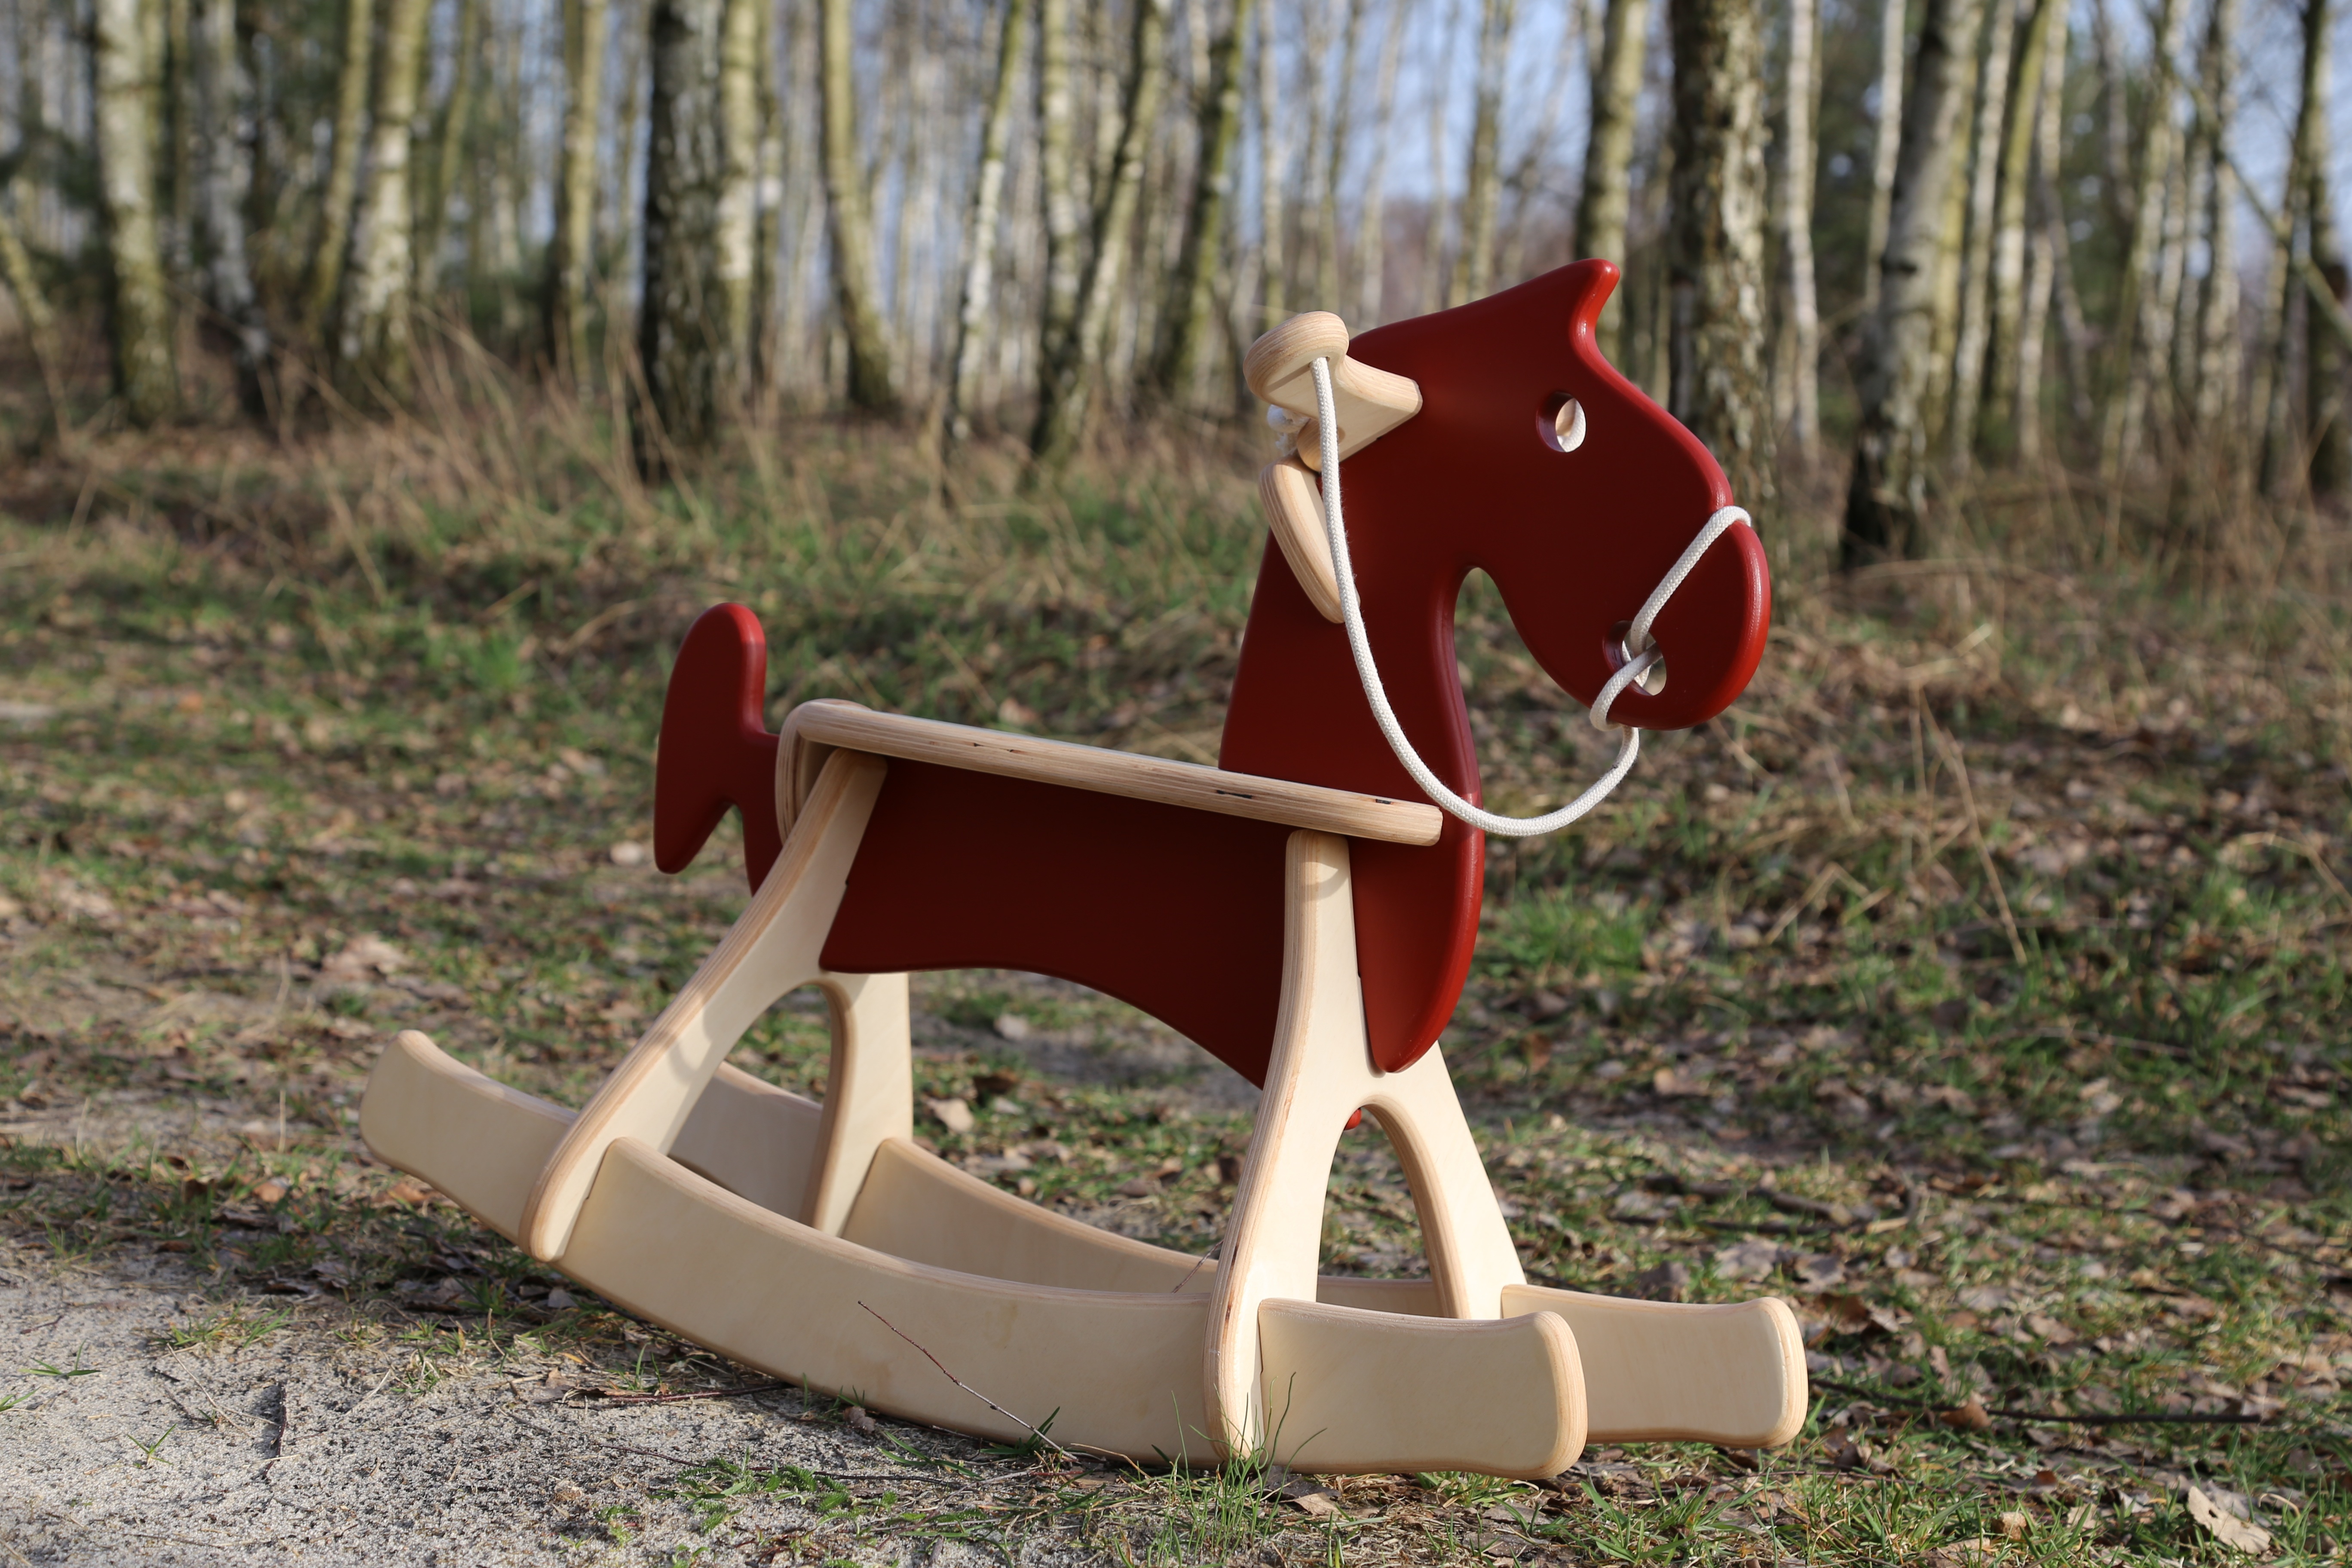
wood, meadow, red, sitting, furniture, toy, donkey, sculpture, playground, konik, rocking horse, ride on, human positions, outdoor play equipment